Lumped parameter model for the cardiovascular system

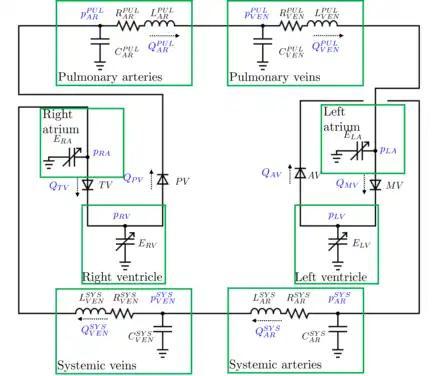

A lumped parameter cardiovascular model is a zero-dimensional mathematical model used to describe the hemodynamics of the cardiovascular system. Given a set of parameters that have a physical meaning (e.g. resistances to blood flow), it allows to study the changes in blood pressures or flow rates throughout the cardiovascular system. Modifying the parameters, it is possible to study the effects of a specific disease. For example, arterial hypertension is modeled increasing the arterial resistances of the model.